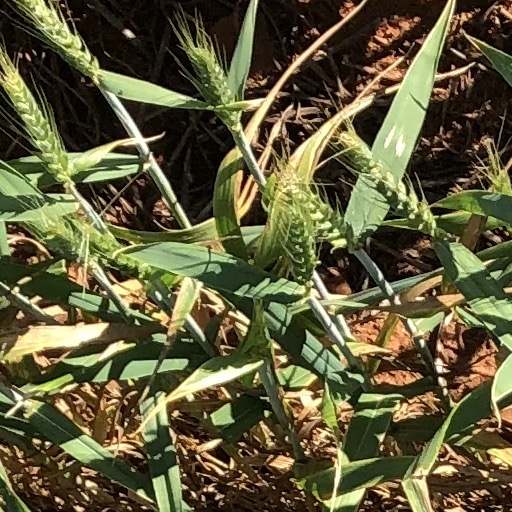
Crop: wheat